9th Reconnaissance Wing

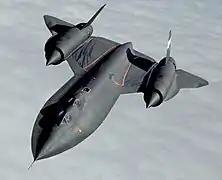
Lockheed SR-71 in flight

For the remainder of 1966, the 9th Strategic Reconnaissance Wing developed the organization and infrastructure necessary for SR-71 operations. The wing included a Director of Intelligence and a Director of Tests, who monitored the exhaustive testing program in the primary stages. The wing also needed its own supply squadron to handle the specialized supplies and equipment this unique aircraft would need. When the 9th SRW passed the Maintenance Standardization and Evaluation Team (MSET) inspection in March 1967, with the highest rating ever given a SAC wing, wing leaders knew their unit was ready.